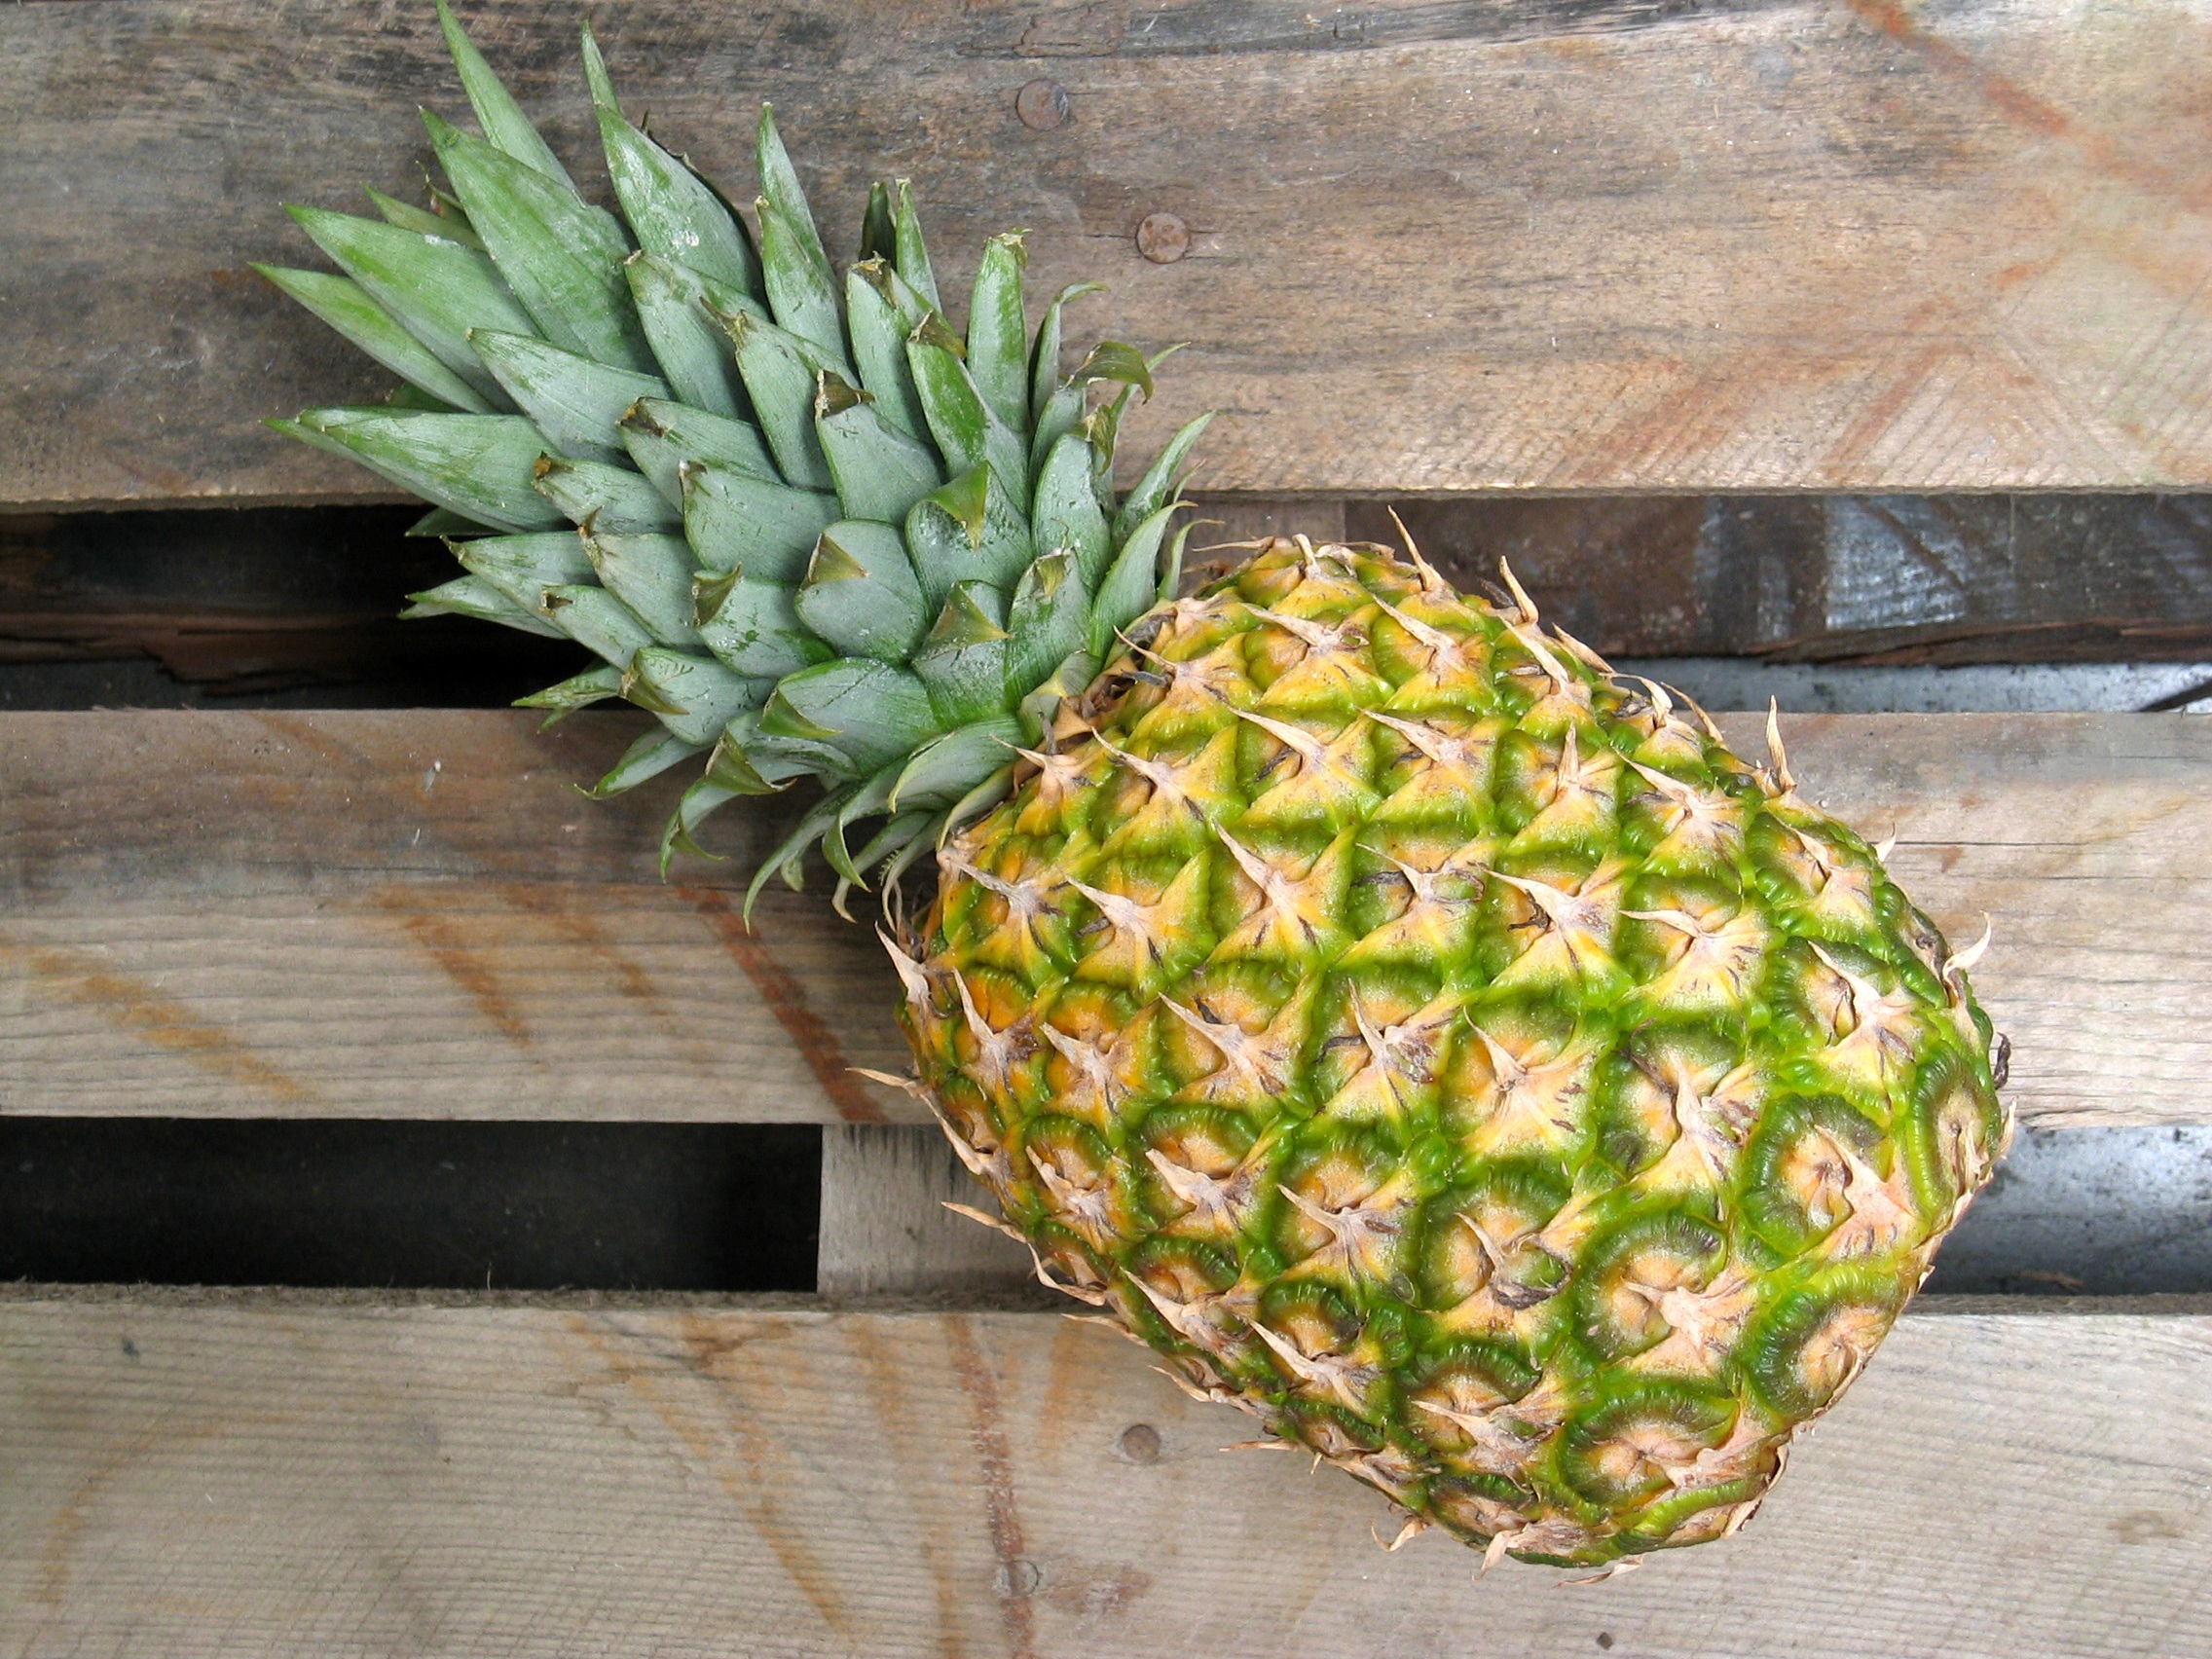
plant, fruit, food, produce, pineapple, juice, flowering plant, ananas, bromeliaceae, land plant